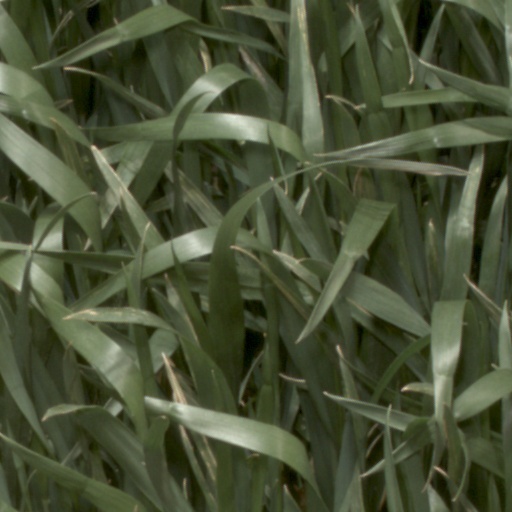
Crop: wheat